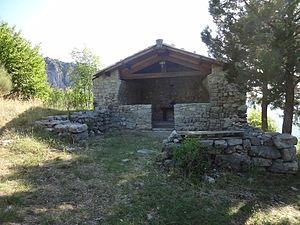
Clamensane est une commune française, située dans le département des Alpes-de-Haute-Provence en région Provence-Alpes-Côte d'Azur.